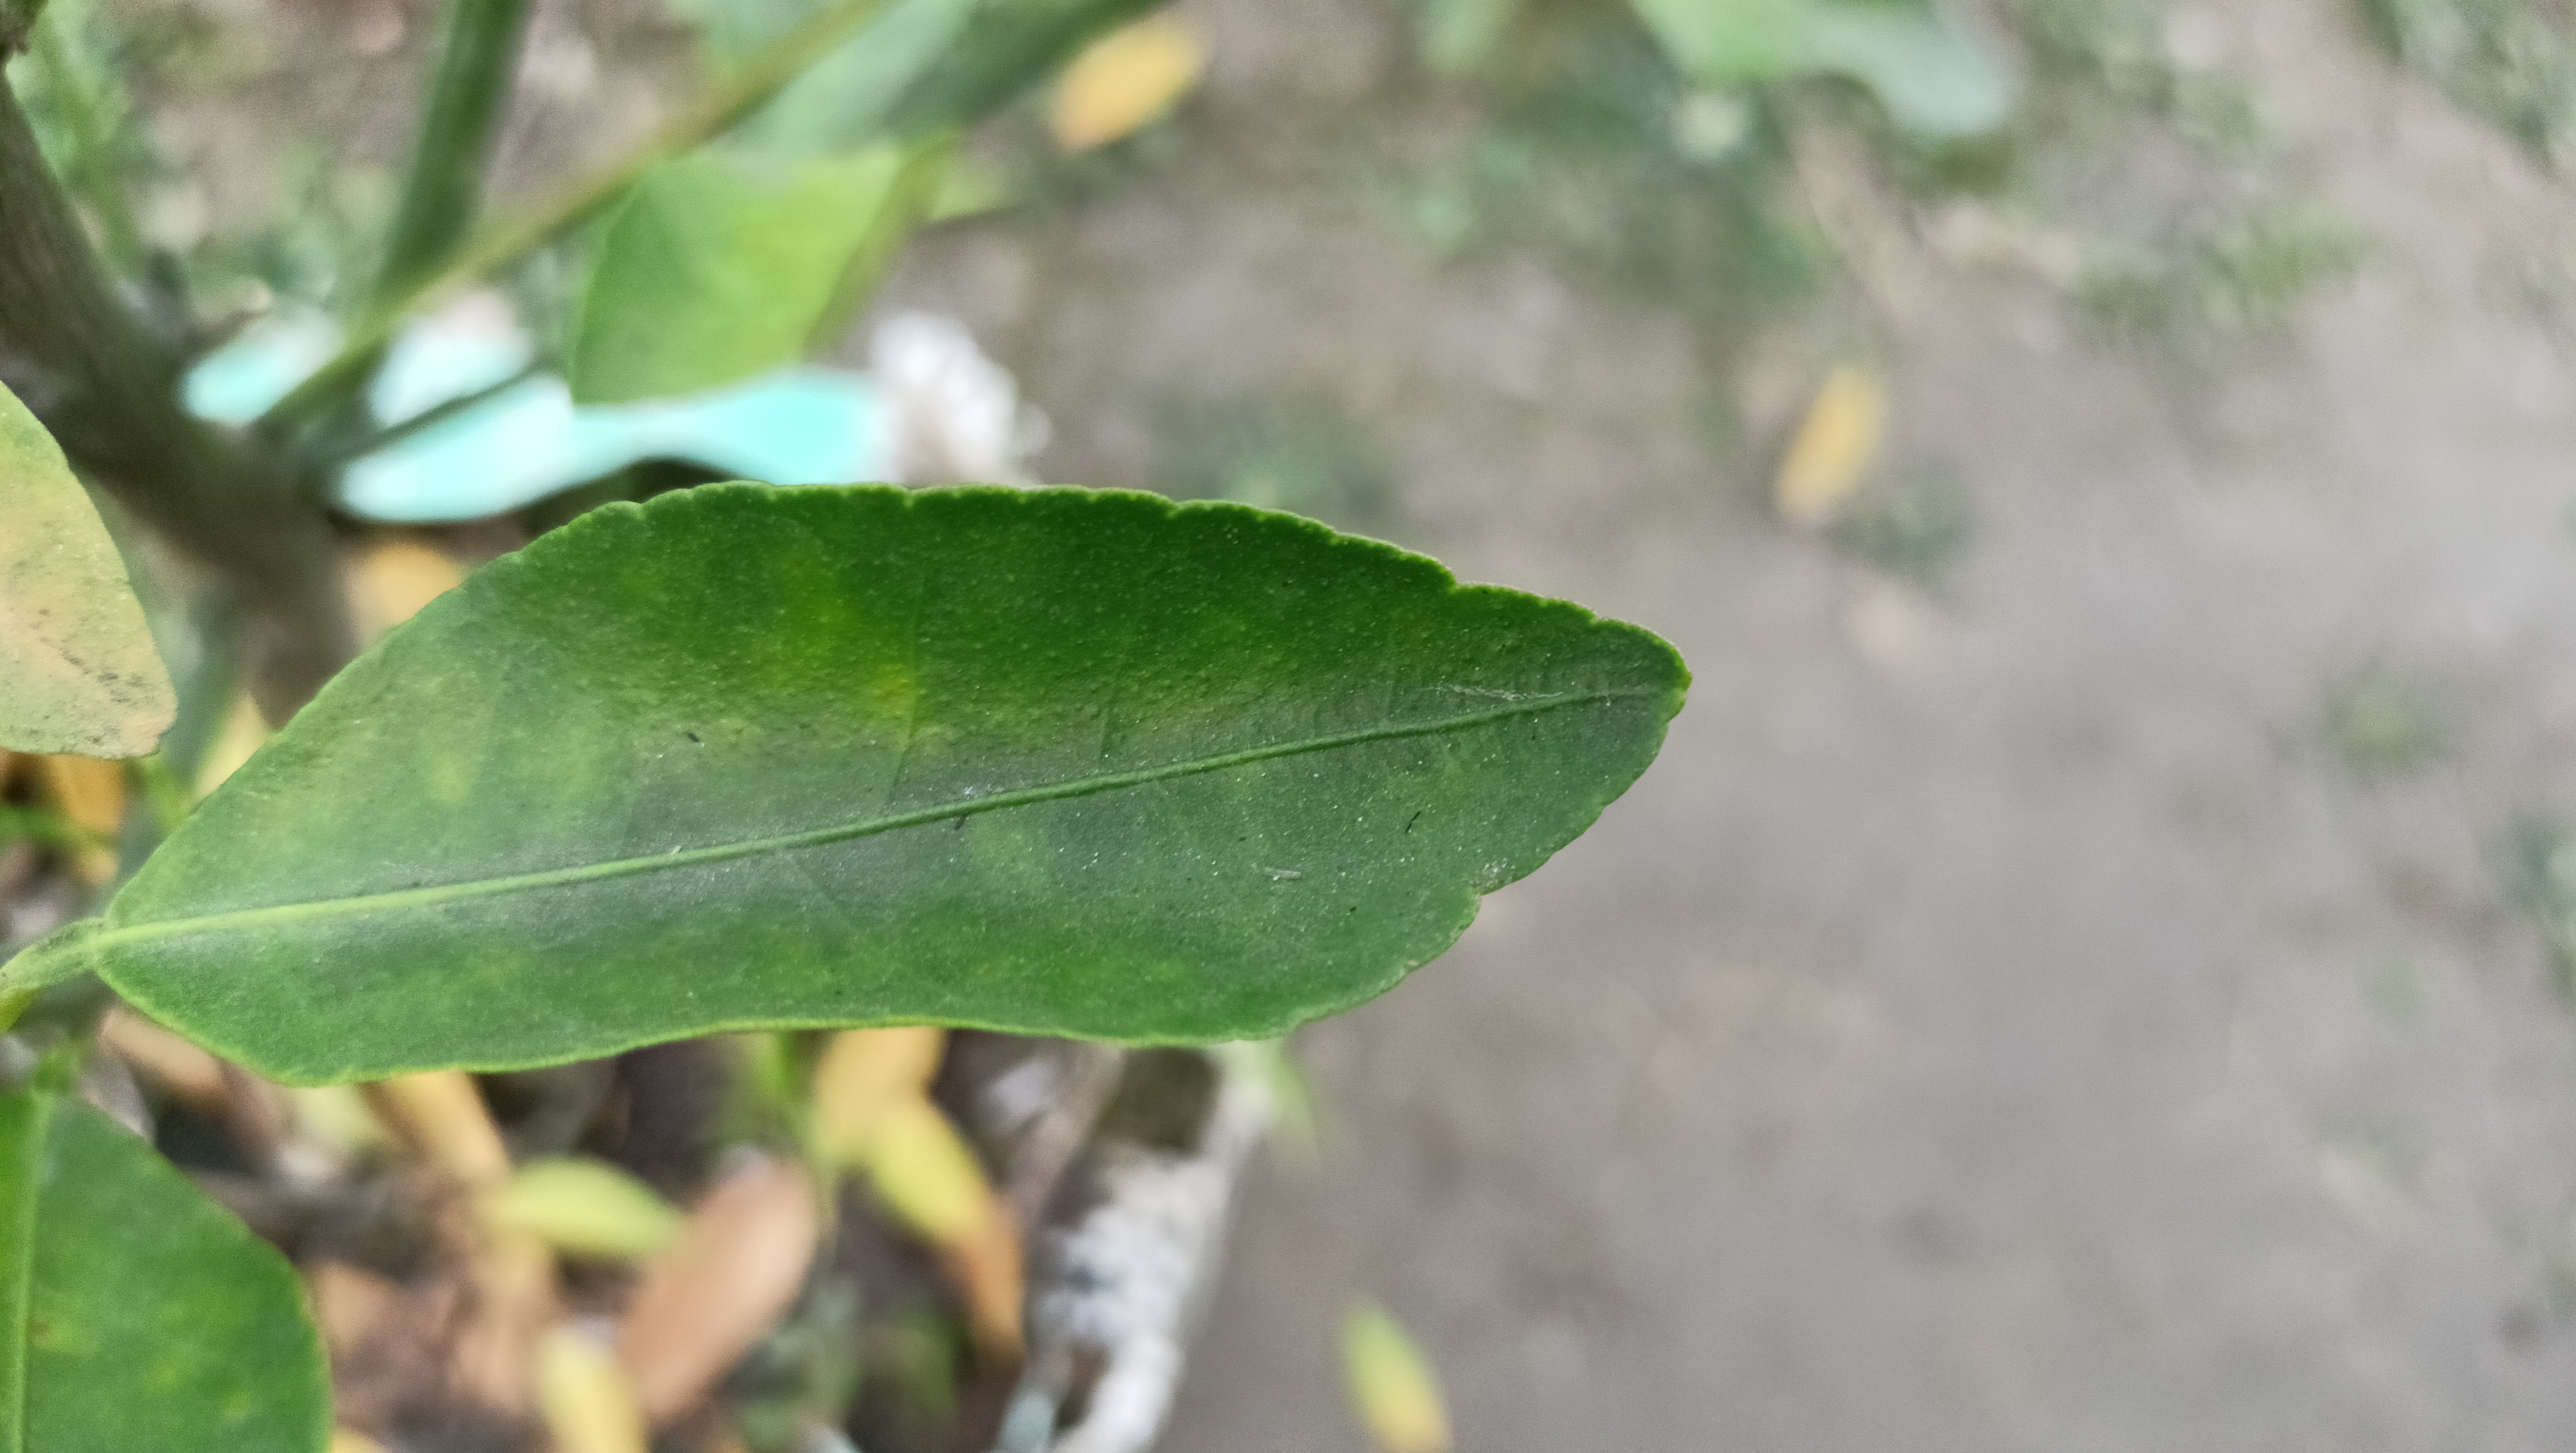
Mandarin leaf variety: Darjeling